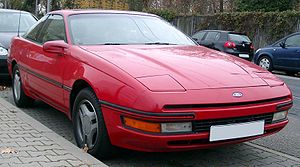
Ford Probe / Probe '89 (1988−1992)
Ford Probe var en sportscoupé fra Ford Motor Company. Bilen blev mellem sommeren 1988 og slutningen af 1992 bygget i Yokohama, Japan og mellem sommeren 1988 og slutningen af 1997 i Flat Rock, Michigan.